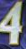
Number: 4